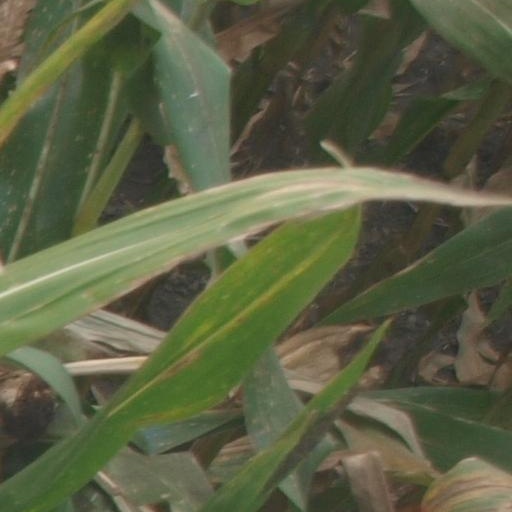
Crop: maize; corn